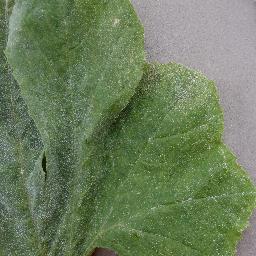
Label: Squash___Powdery_mildew